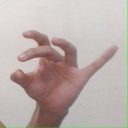
अक्षर: ओ